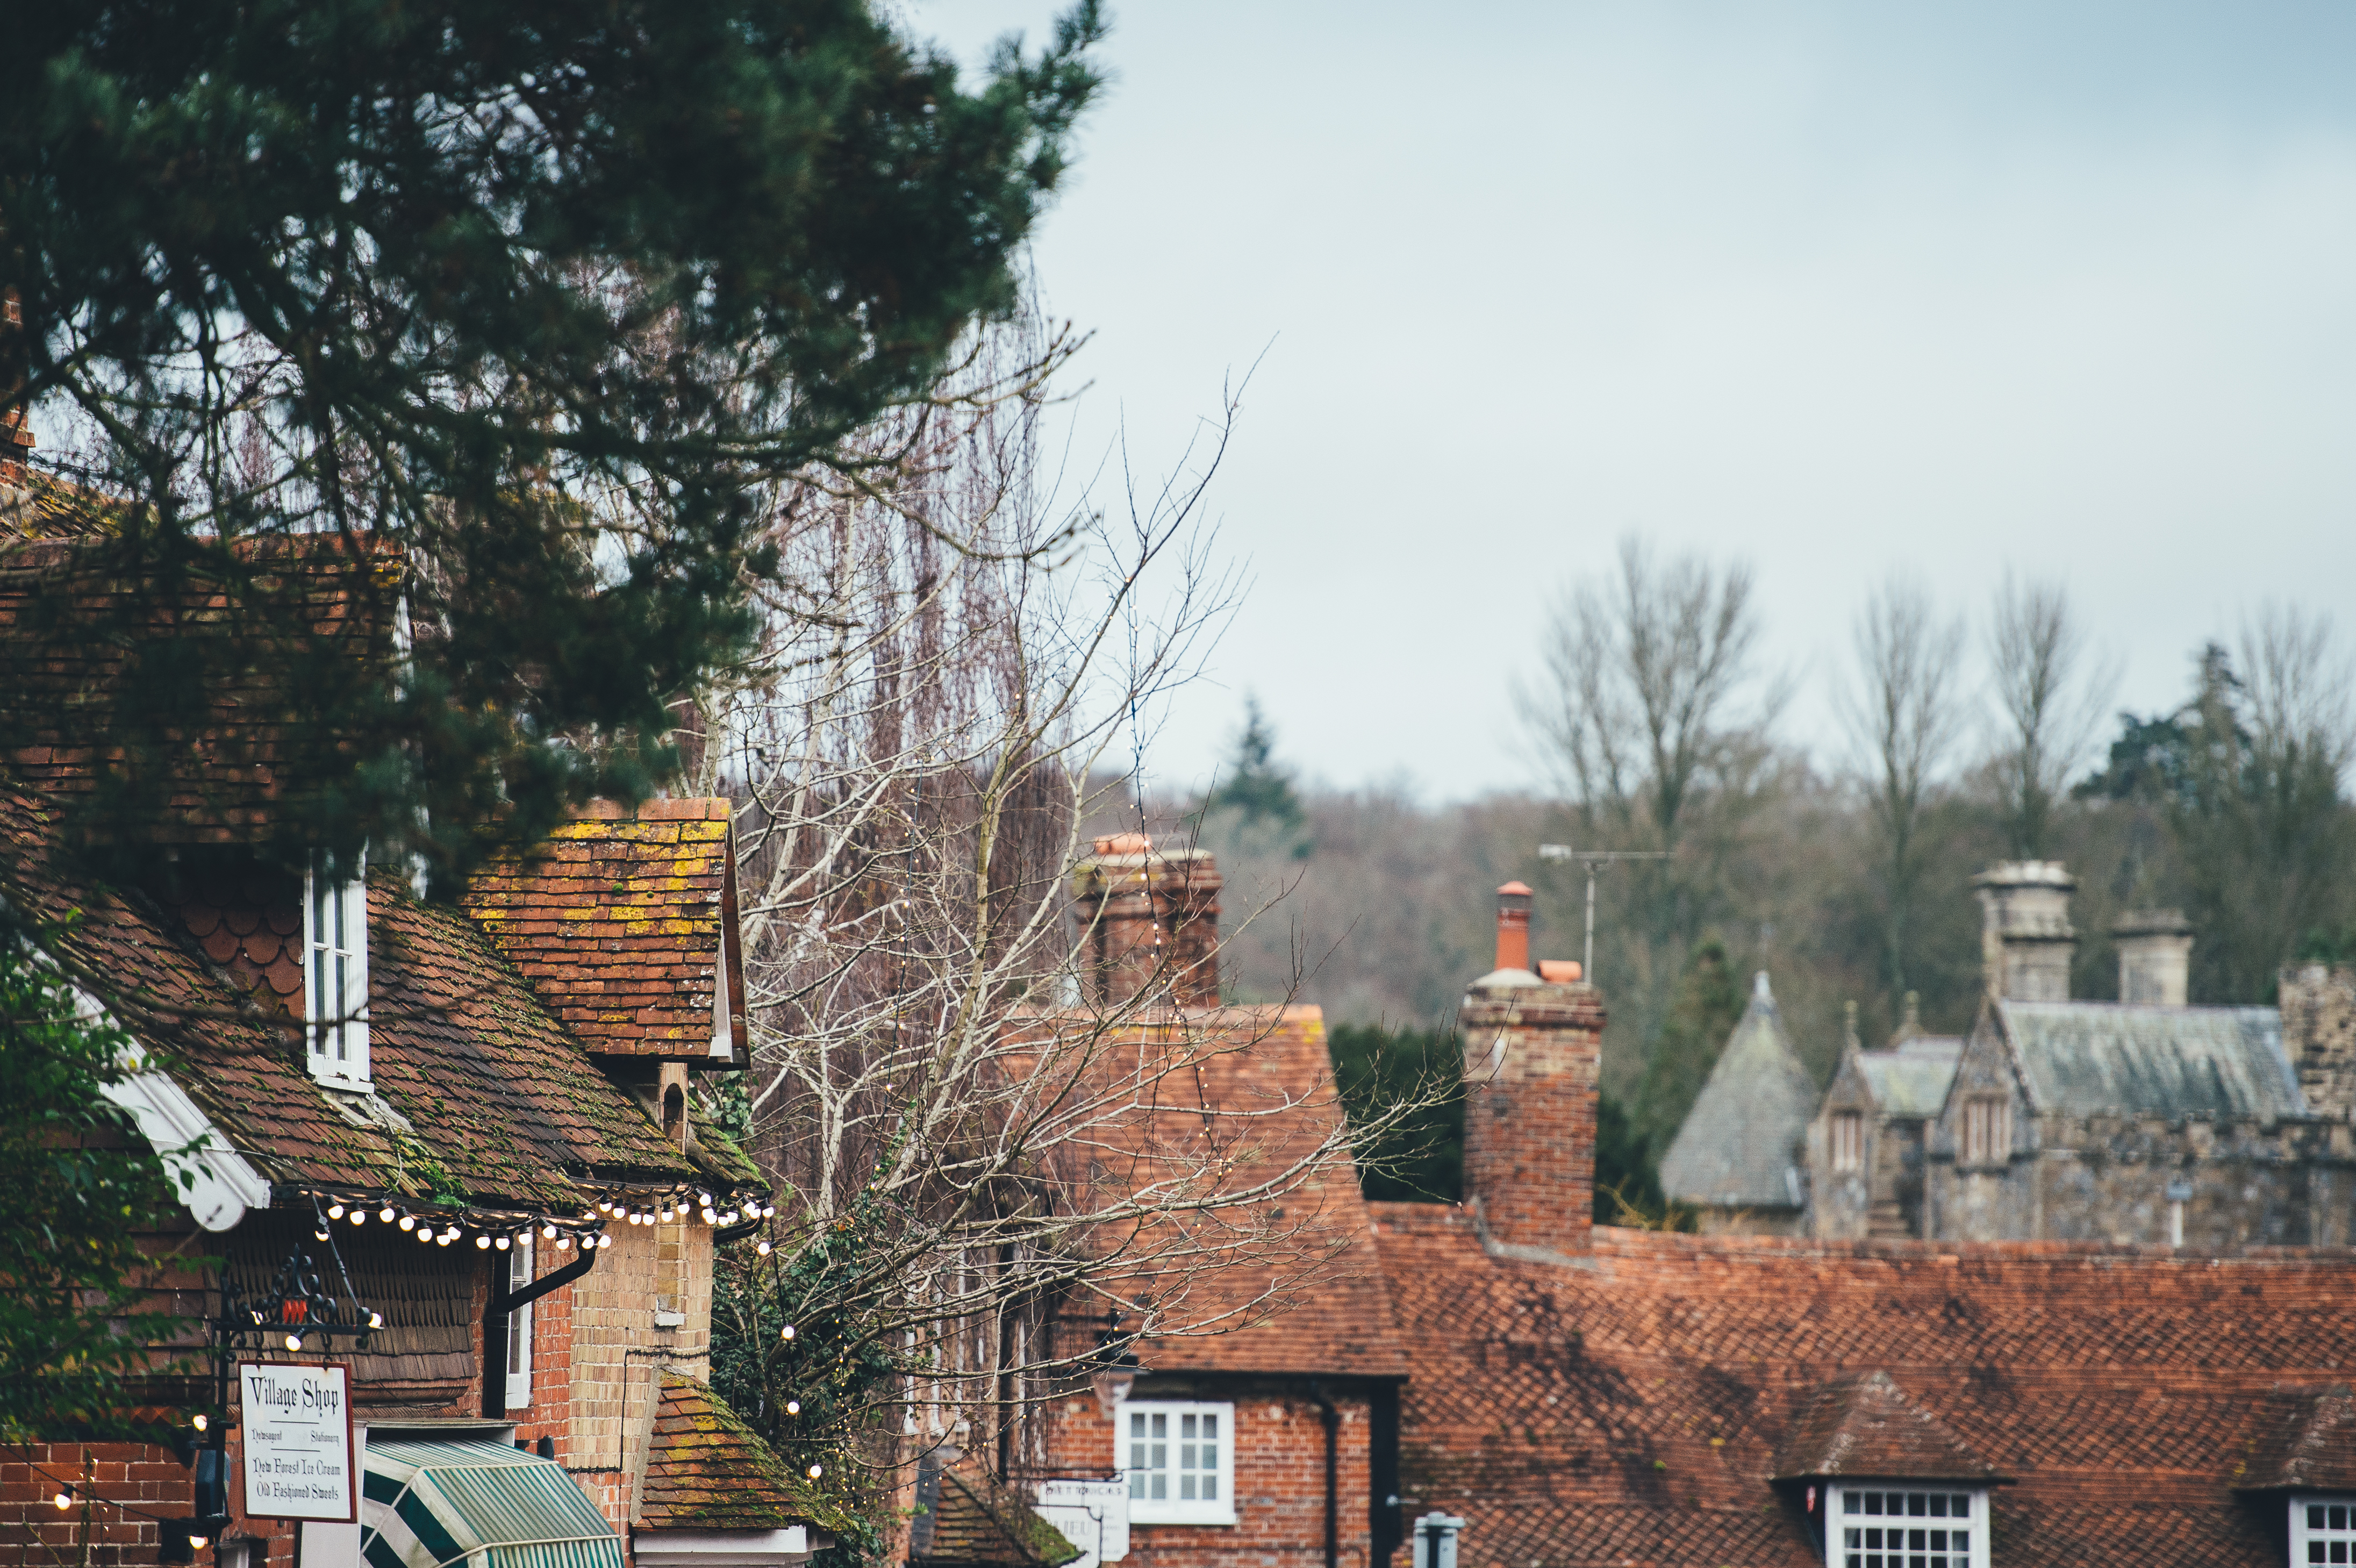
tree, house, town, rooftop, building, city, stone, cityscape, downtown, village, suburb, autumn, waterway, neighbourhood, rural area, urban area, residential area, human settlement, woody plant